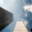
Label: skyscraper